Charles Jackson Paine

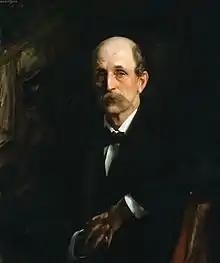
General Charles J. Paine, John Singer Sargent, 1904

Paine was born August 26, 1833, in Boston, Massachusetts, son of Charles Cushing Paine and Fannie Cabot Jackson, and great-grandson of Robert Treat Paine, one of the signers of the United States Declaration of Independence. His brother, Sumner Edward Jackson Paine, was a 2nd Lieutenant in Company A, 20th Regiment Massachusetts Volunteer Infantry and was killed during the repulse of Pickett's Charge on July 3, 1863, at the Battle of Gettysburg.